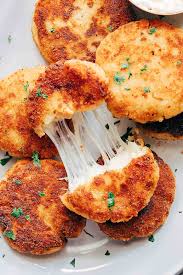
Waste category: biological